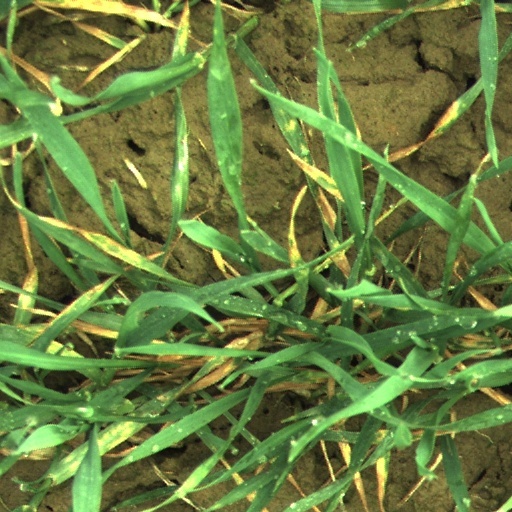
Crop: wheat